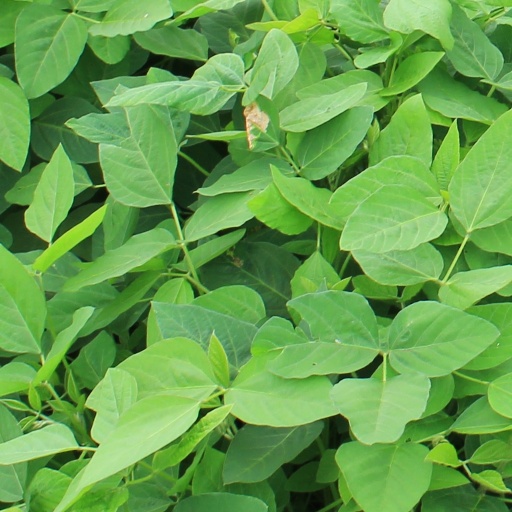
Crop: soybean